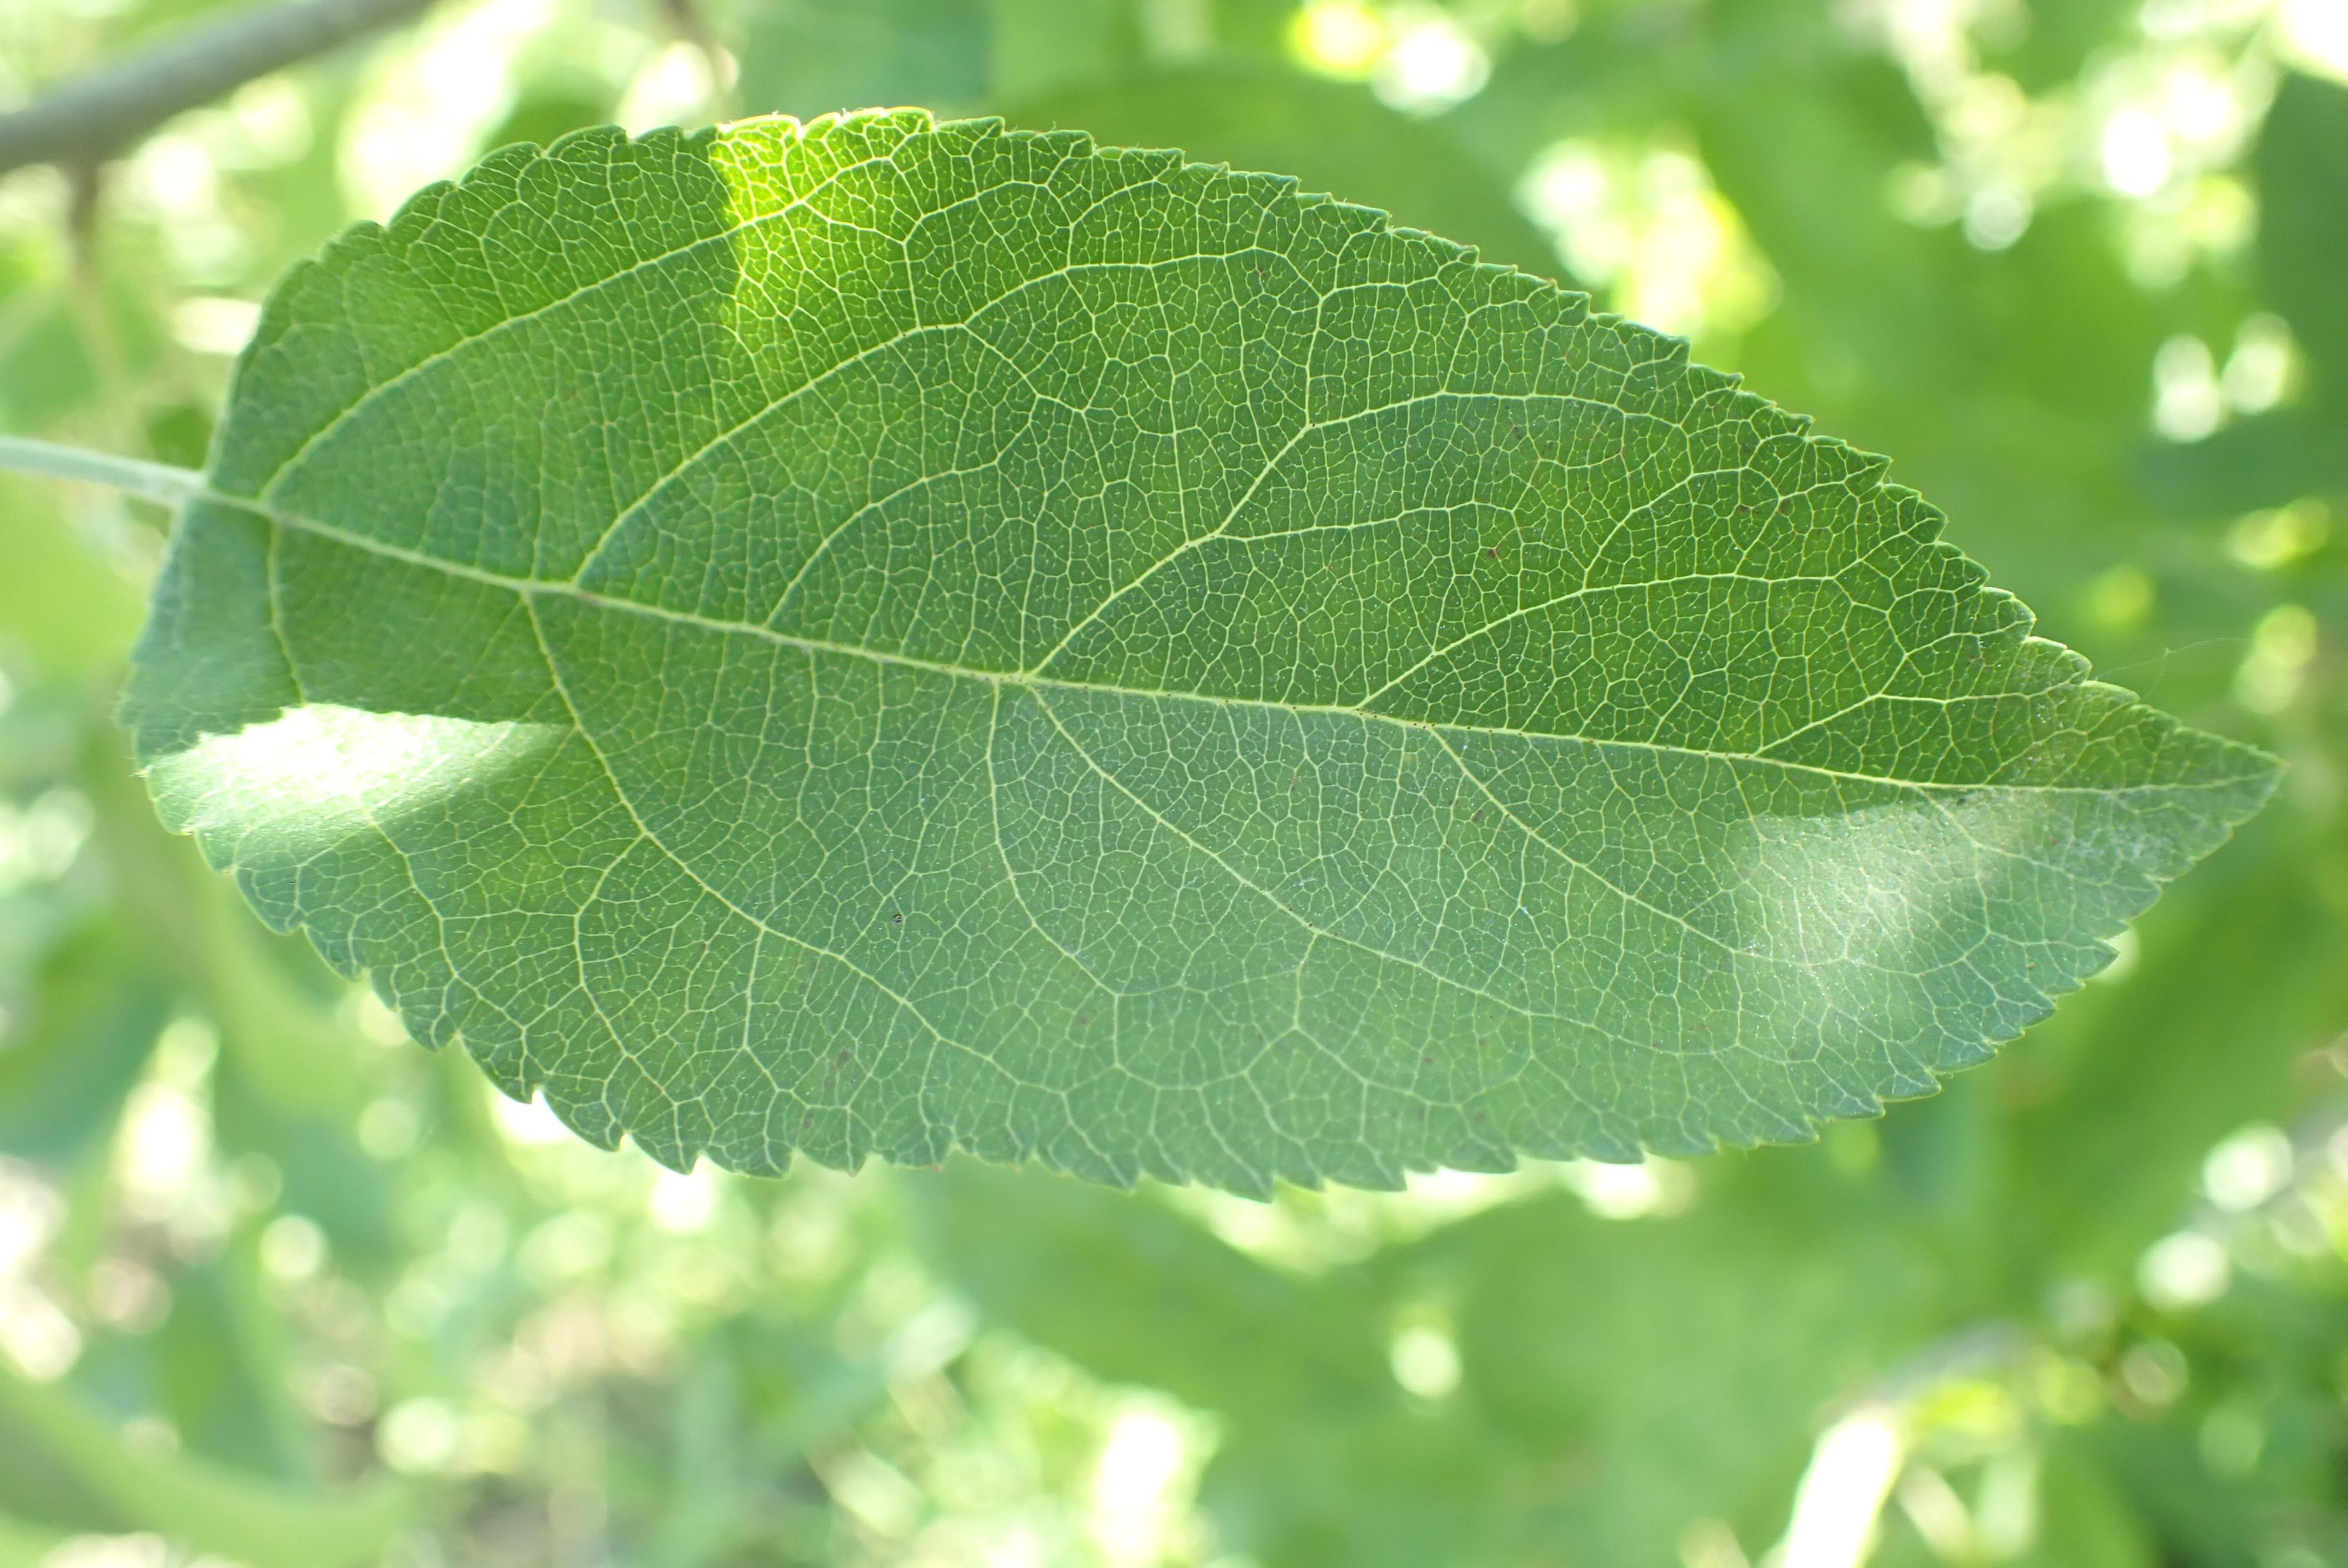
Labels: healthy